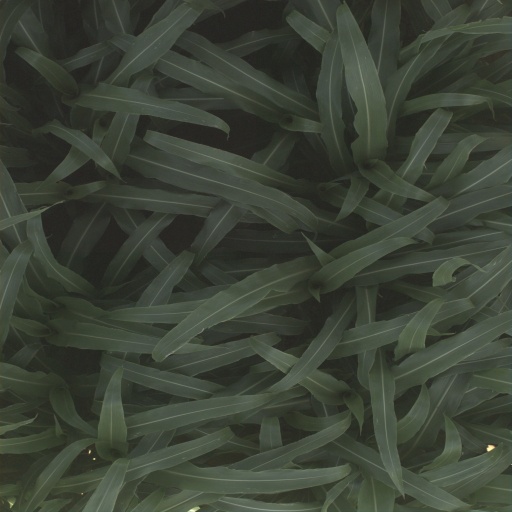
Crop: sorghum